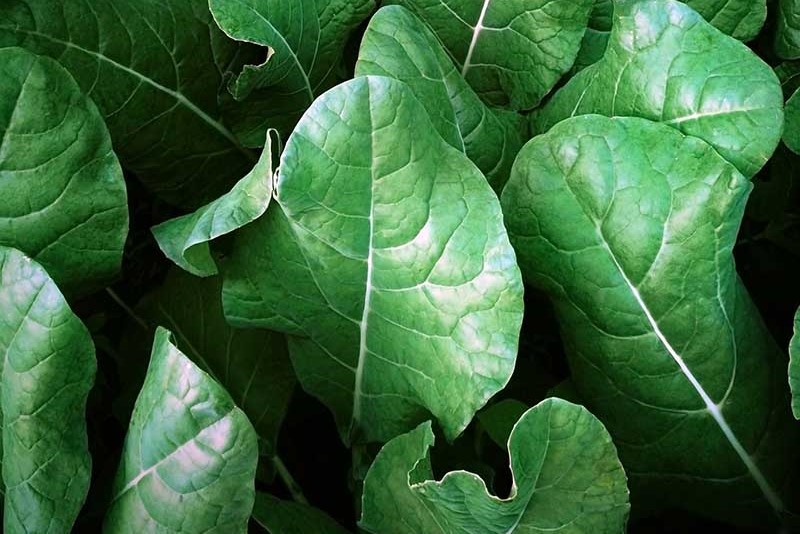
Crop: unknown
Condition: broccoli